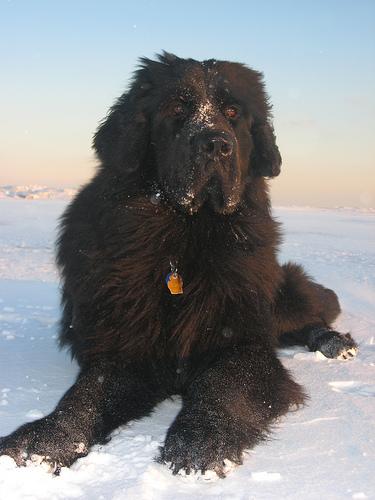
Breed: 215-n000031-Newfoundland